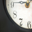
Label: clock